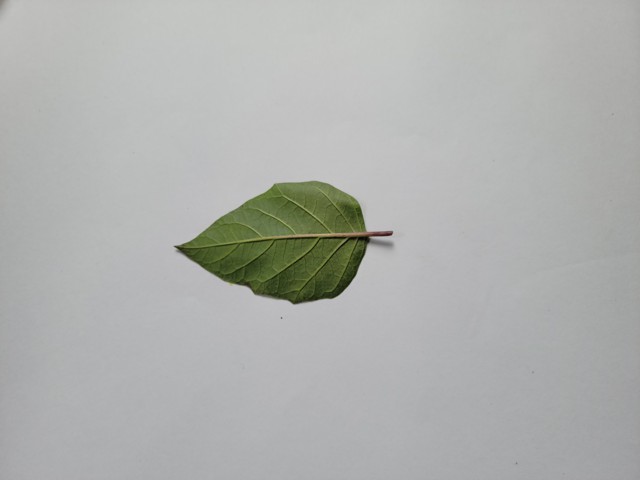
Plant: kalodhutura